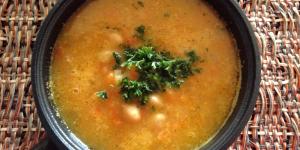
garbanzos estofados